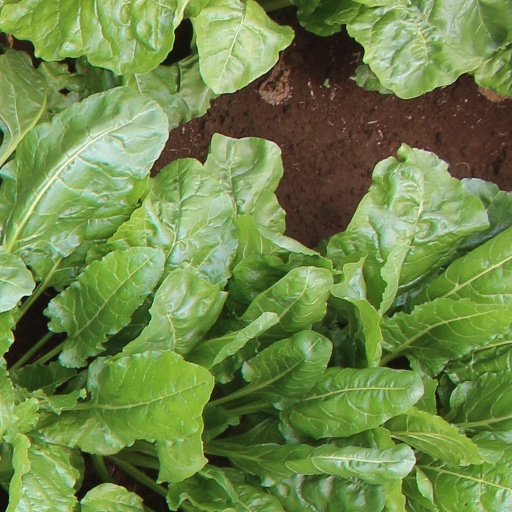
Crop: sugar beet